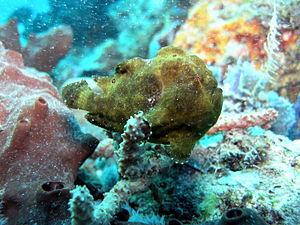
Antennarius pictus, ou communément nommé Poisson-grenouille peint, est une espèce de poissons marins de la famille des Antennaires ou poissons-grenouilles.